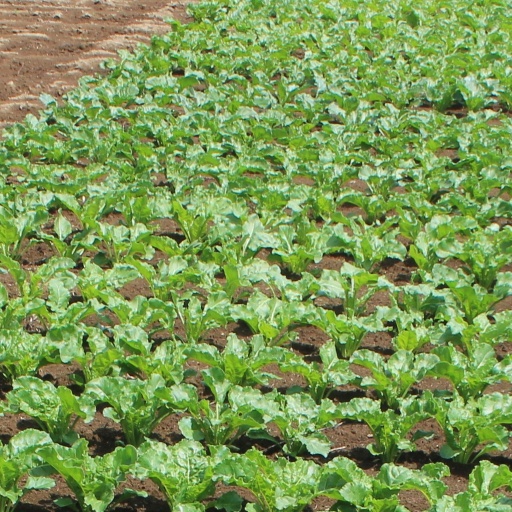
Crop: sugar beet